Substrate-integrated waveguide

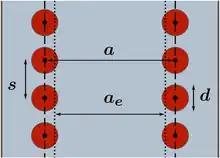
Horizontal cross-section of a substrate-integrated waveguide. The center-to-center distance of two successive vias is formula_1, their diameter is formula_2 and the center-to-center distance between the two rows of vias is formula_3. The effective width formula_4, calculated from formula_3, formula_2 and formula_1 is also shown.

A SIW is composed of a thin dielectric substrate covered on both faces by a metallic layer. The substrate embeds two parallel rows of metallic via holes delimiting the wave propagation area. The organization of the vias and the geometric parameters are described in the attached figure.